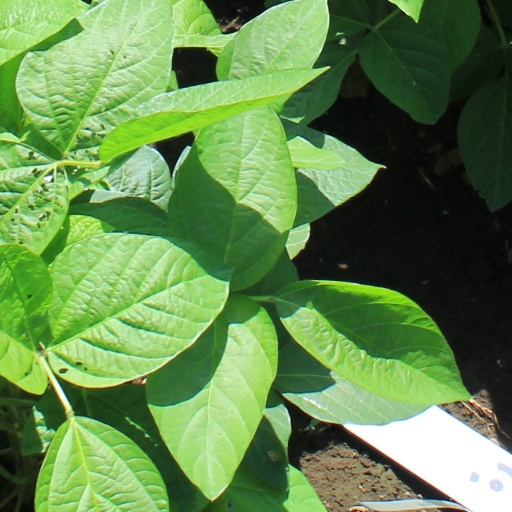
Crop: soybean